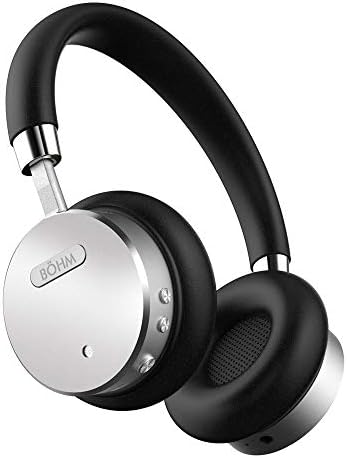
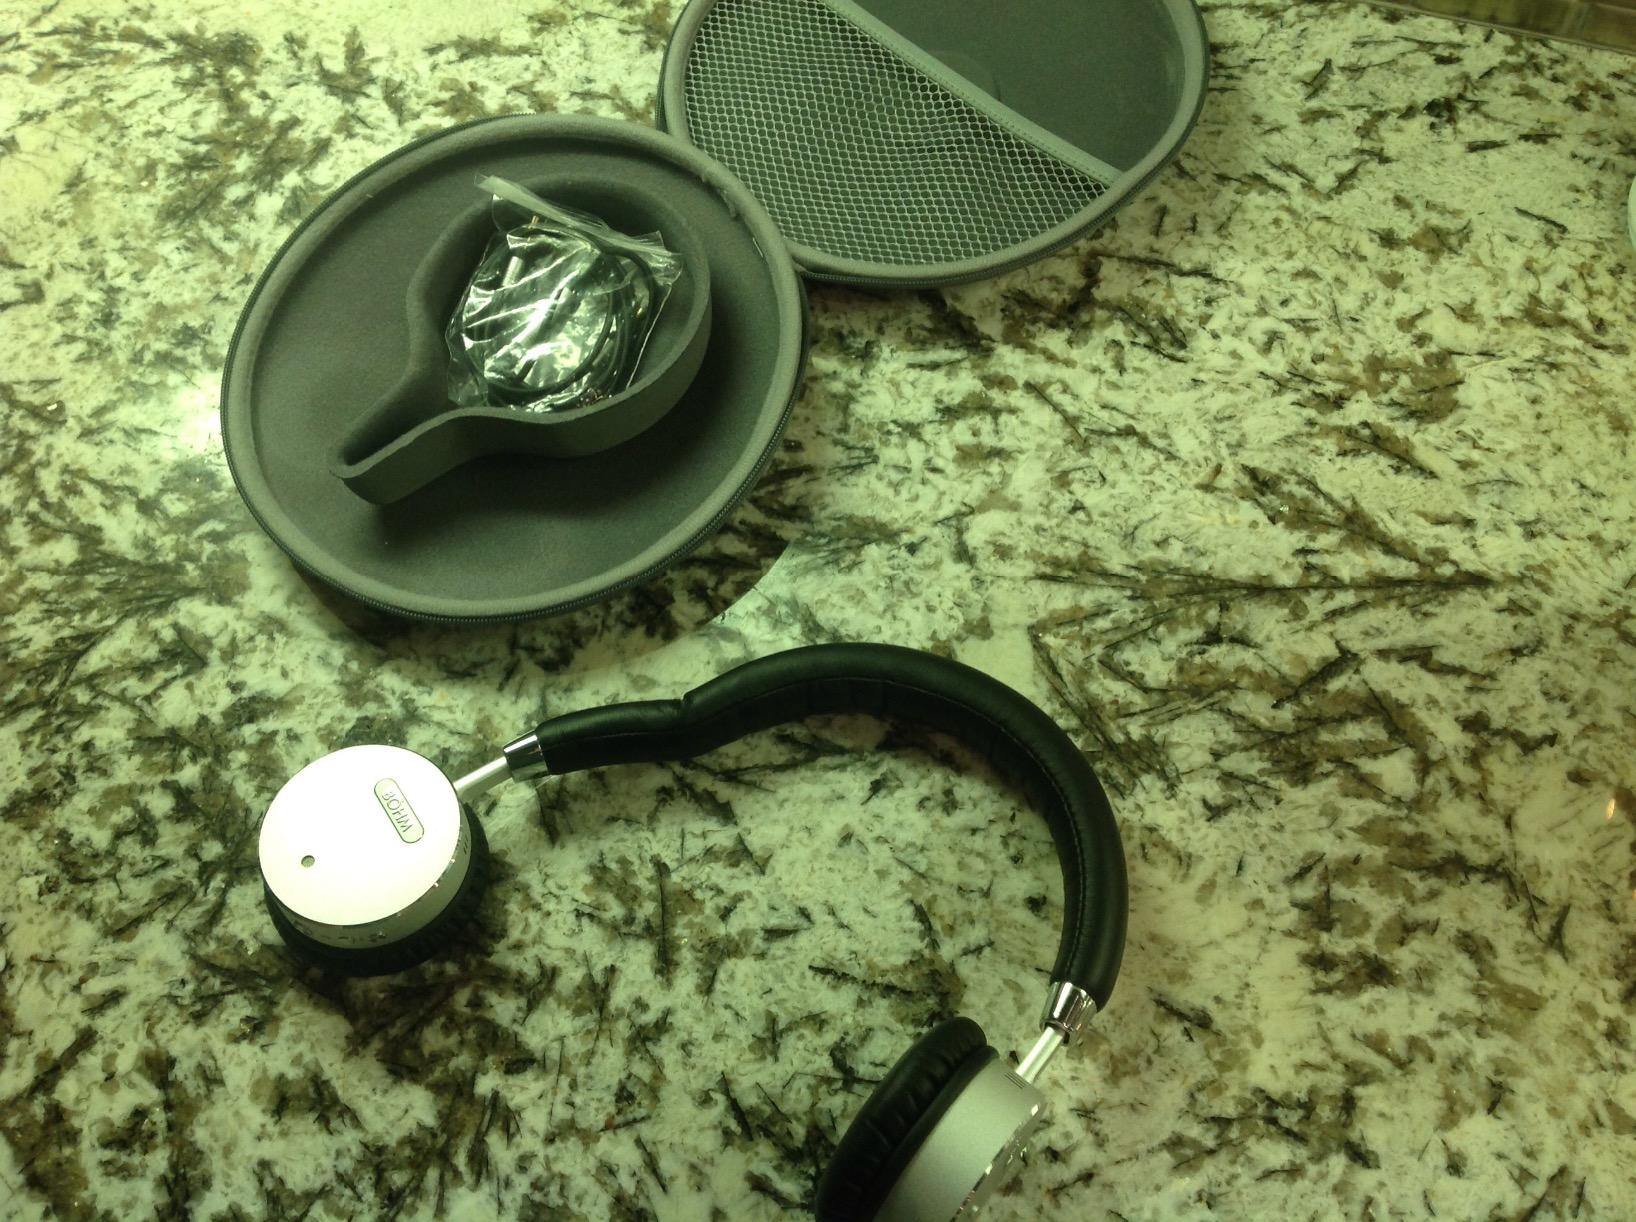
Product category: headphones
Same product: yes